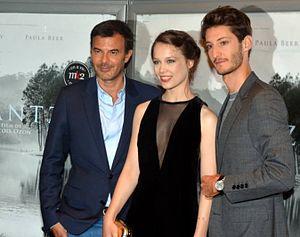
François Ozon, Paula Beer et Pierre Niney à l'avant-première parisienne de ""Frantz"""
Frantz est un film dramatique germano-français écrit et réalisé par François Ozon, sorti en 2016. Il est librement inspiré d'une pièce L'homme que j'ai tué de Maurice Rostand, qui a elle-même été reprise dans le scénario du film américain L'Homme que j'ai tué de Ernst Lubitsch.